Aroldo

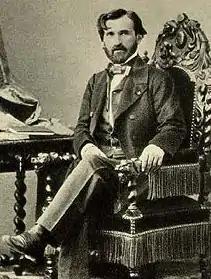
Verdi in 1859

In the seasons which followed the premiere in Rimini, "Aroldo" appeared in the autumn 1857 season first in Bologna, then Turin, Treviso, and Verona.